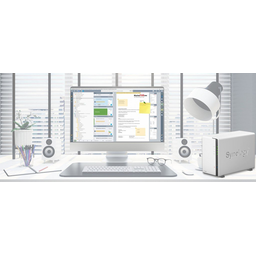
Label: paper